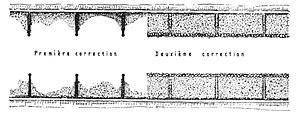
Dans sa partie située en Suisse, le Rhône a subi de nombreux aménagements visant à maîtriser son cours et diminuer les effets néfastes de ses crues. En 1860, une crue fait de très gros dégâts sur toute la vallée du Rhône. Cet événement va déclencher la décision de réaliser la première correction du Rhône entre 1863 et 1894. Une seconde correction est réalisée entre 1930 et 1960. En septembre 2000, le Grand Conseil valaisan décide d'entreprendre la troisième correction du Rhône de Gletsch au Léman, en collaboration avec le Canton de Vaud. En 2008, la Confédération suisse annonce la levée de fonds pour la troisième correction dont les travaux devraient durer entre 25 et 30 ans.